Music of Syria

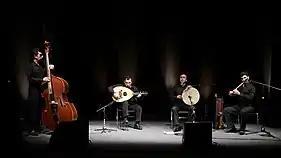

Syria's capital, Damascus, and the northern metropolis of Aleppo have long been one of the Arab world's centers of classical Arab music. In 1947 The Institute for Eastern Music was established, and in 1961 an institute teaching music was opened under the direction of Solhi al-Wadi. In 1963 a local branch of the Institute for Eastern Music was opened in Aleppo that included faculties for Western as well as for Arab music. In 1990, the Higher Institute of Music in Damascus was established as a conservatory for both Western and for Arabic music.